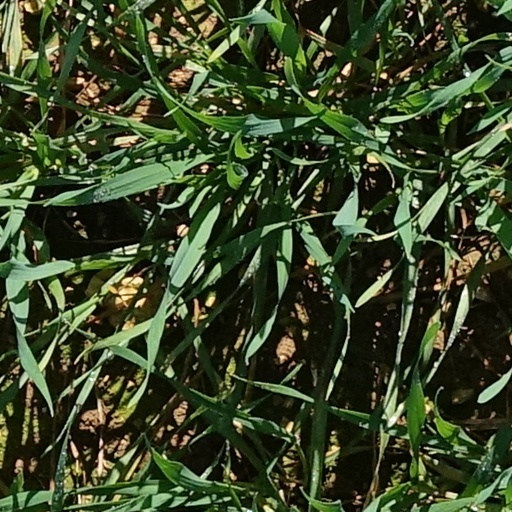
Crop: wheat